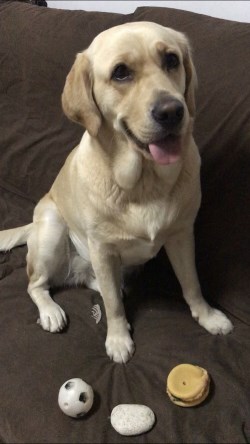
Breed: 3580-n000122-Labrador_retriever